Naplanum

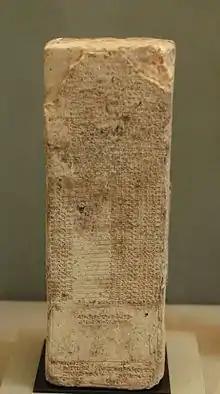
Naplanum appears in the 1st position in the list of the kings of Larsa, Louvre Museum.

Naplanum was the first ruler of the ancient Near Eastern city-state of Larsa c. 2025 BC – 2004 BC (MC) — roughly during the reign of Ibbi-Sin of the Third dynasty of Ur and the great famine — according to the later "Larsa King List". No contemporary year names or inscriptions have been found verifying that Naplanum was a king of Larsa, which seems to have remained part of Ibbi-Sin's kingdom. However a prominent and wealthy Amorite merchant named Naplanum does appear in many sales records of the grain industry during these later days of the Third Dynasty, who may well have been the ancestor of the later independent kings of Larsa.